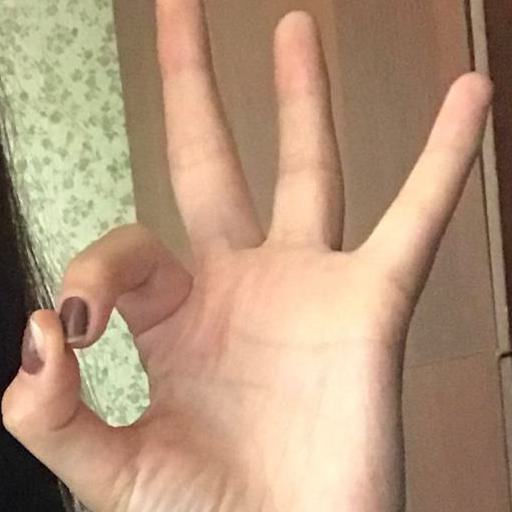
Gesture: ok